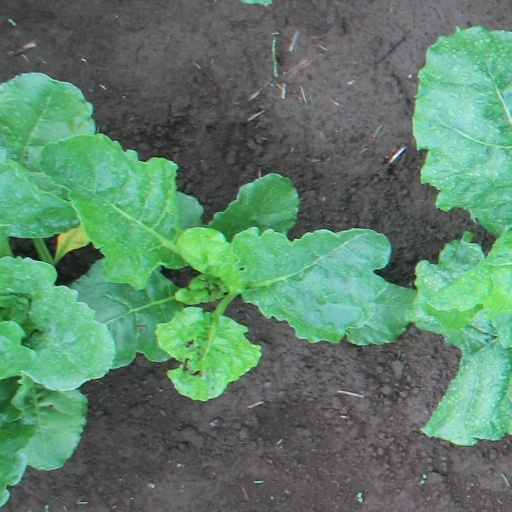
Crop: sugar beet